Construction 3D printing

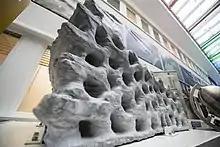
A 1.5 tonne block that was 3D printed from simulated lunar dust, to demonstrate the feasibility of constructing a Moon base using local materials.

In Spain, the first pedestrian bridge printed in 3D in the world (3DBRIDGE) was inaugurated 14 December 2016 in the urban park of Castilla-La Mancha in Alcobendas, Madrid. The 3DBUILD technology used was developed by ACCIONA, who was in charge of the structural design, material development and manufacturing of 3D printed elements. The bridge has a total length of 12 meters and a width of 1.75 meters and is printed in micro-reinforced concrete. Architectural design was done by Institute of Advanced Architecture of Catalonia (IAAC).